The Lady and the Unicorn

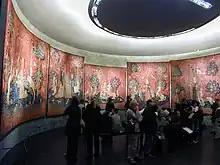
The room of the Musée national du Moyen Âge (former Musée de Cluny)

The famous tapestries were rediscovered in 1841 by Prosper Mérimée at Boussac Castle, then owned by the subprefect of the Creuse. At the time, the tapestries were in poor condition due to improper storage, suffering from dampness and mould. In 1844, the novelist George Sand encountered the tapestries and brought them to public attention, notably through her novel "Jeanne", in which she accurately dated them to the late 15th century by analyzing the ladies' costumes. Despite growing interest, the tapestries remained at risk until 1882, when Edmond Du Sommerard, curator of the Musée de Cluny in Paris, purchased them. Since then, they have undergone meticulous conservation efforts, restoring them nearly to their original splendor. Today, the tapestries are housed at the Musée de Cluny, where they remain on display.